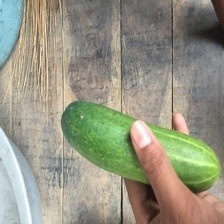
Label: cucumber